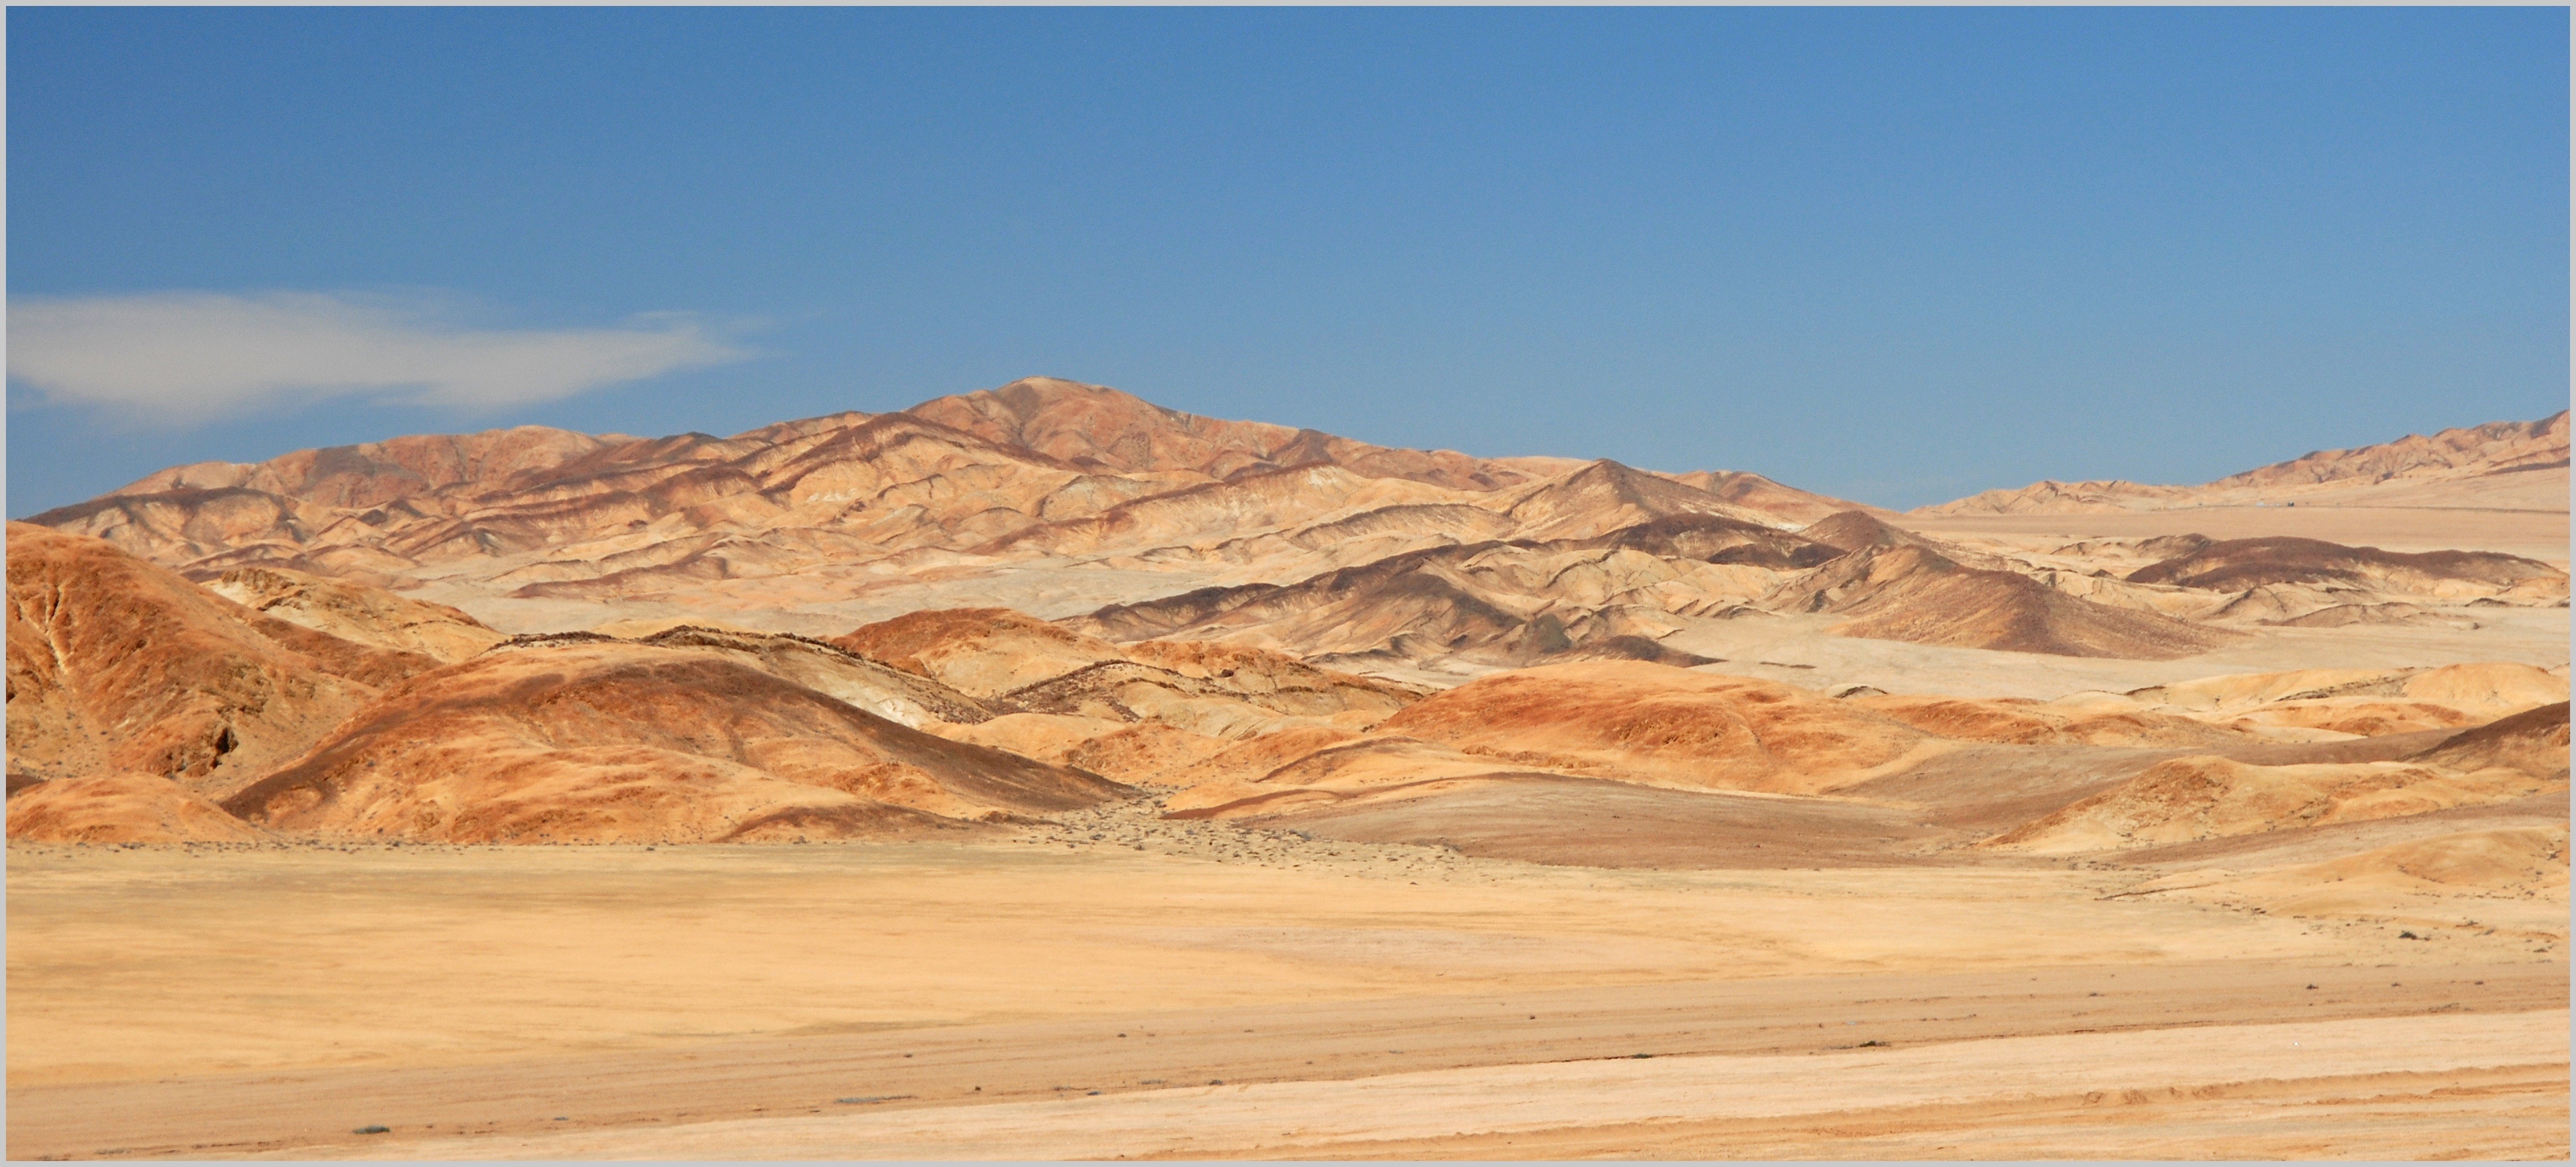
landscape, rock, mountain, prairie, desert, valley, formation, color, soil, plain, chile, geology, mountains, badlands, plateau, sahara, wadi, butte, steppe, landform, erg, natural environment, geographical feature, aeolian landform, mountainous landforms